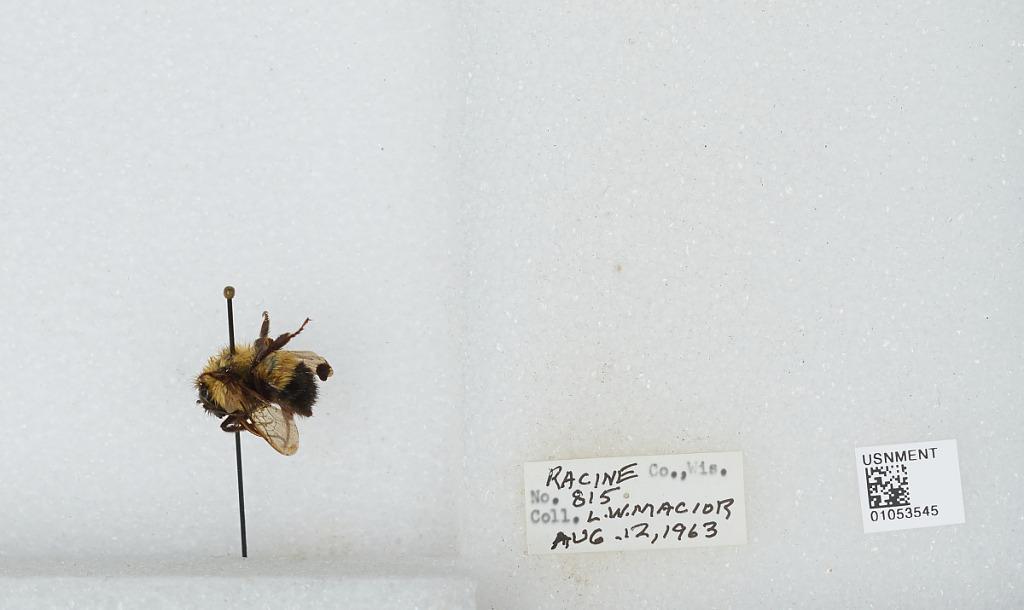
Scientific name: Bombus (Bombus) affinis Cresson
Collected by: L. Macior
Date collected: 1963-8-12
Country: United States
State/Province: Wisconsin
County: Racine
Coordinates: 42.78, -87.76